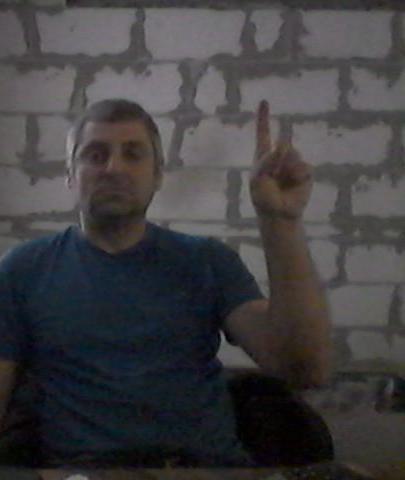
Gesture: one